Hamburger Flugzeugbau

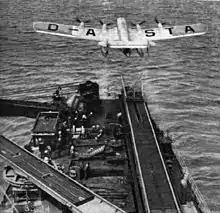
An Ha 139 being catapult-launched from a ship at sea

The company's own designs were designated with the official RLM company code "Ha". The first to be built was the Ha 135. Mewes was unfamiliar with advanced techniques such as all-metal construction and designed a conventional biplane with fabric covering. The Blohm Brothers had wanted a more radically advanced approach and, unhappy with Mewes, sought the advice of the "Reichsluftfahrtministerium" (RLM). On their recommendation the company offered the job of Chief Designer to Richard Vogt, who was then occupying that same position at Kawasaki in Japan and was experienced in all-metal construction. Vogt accepted and arrived during late autumn, while the Ha 135 was still under construction. For a while the company maintained two design teams in separate offices.